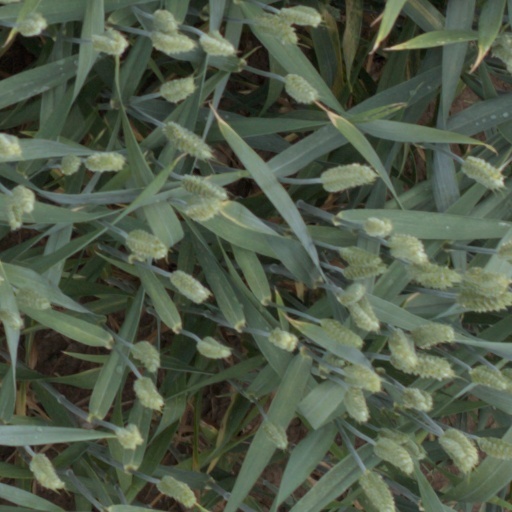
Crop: wheat